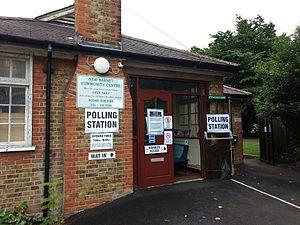
Les élections générales britanniques de 2017 ont lieu le 8 juin 2017 afin de renouveler les 650 sièges de la Chambre des communes. Il s'agit d'élections anticipées — le scrutin était initialement prévu pour mai 2020 — convoquées à la demande de la Première ministre conservatrice Theresa May. Elles ont lieu deux ans après les précédentes qui avaient vu le Parti conservateur, alors dirigé par David Cameron, remporter la majorité absolue. Ces élections se déroulent un an après le référendum ayant approuvé le principe du retrait du Royaume-Uni de l'Union européenne et alors que la procédure de retrait est engagée depuis le 29 mars 2017.